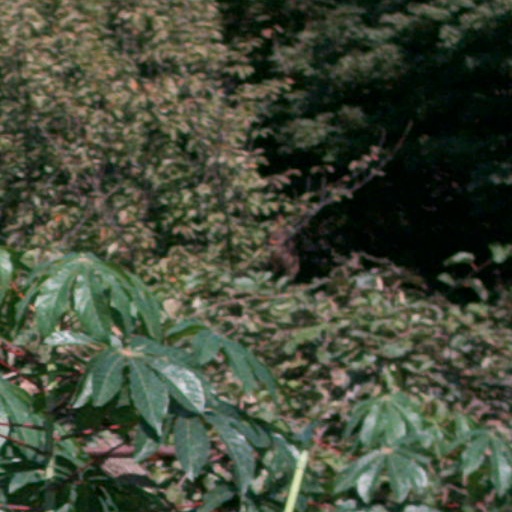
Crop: cassava